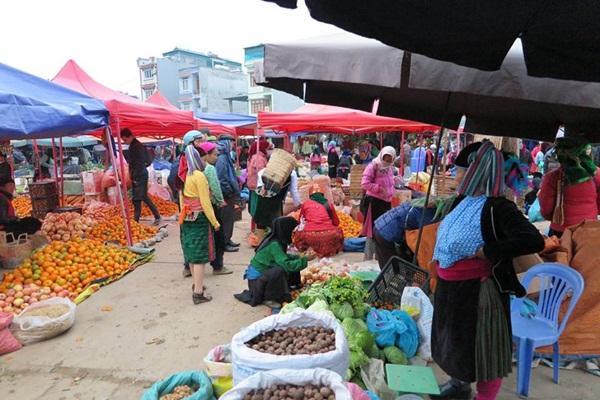
có nhiều mặt hàng rau củ quả đang được bày bán trong khu chợ